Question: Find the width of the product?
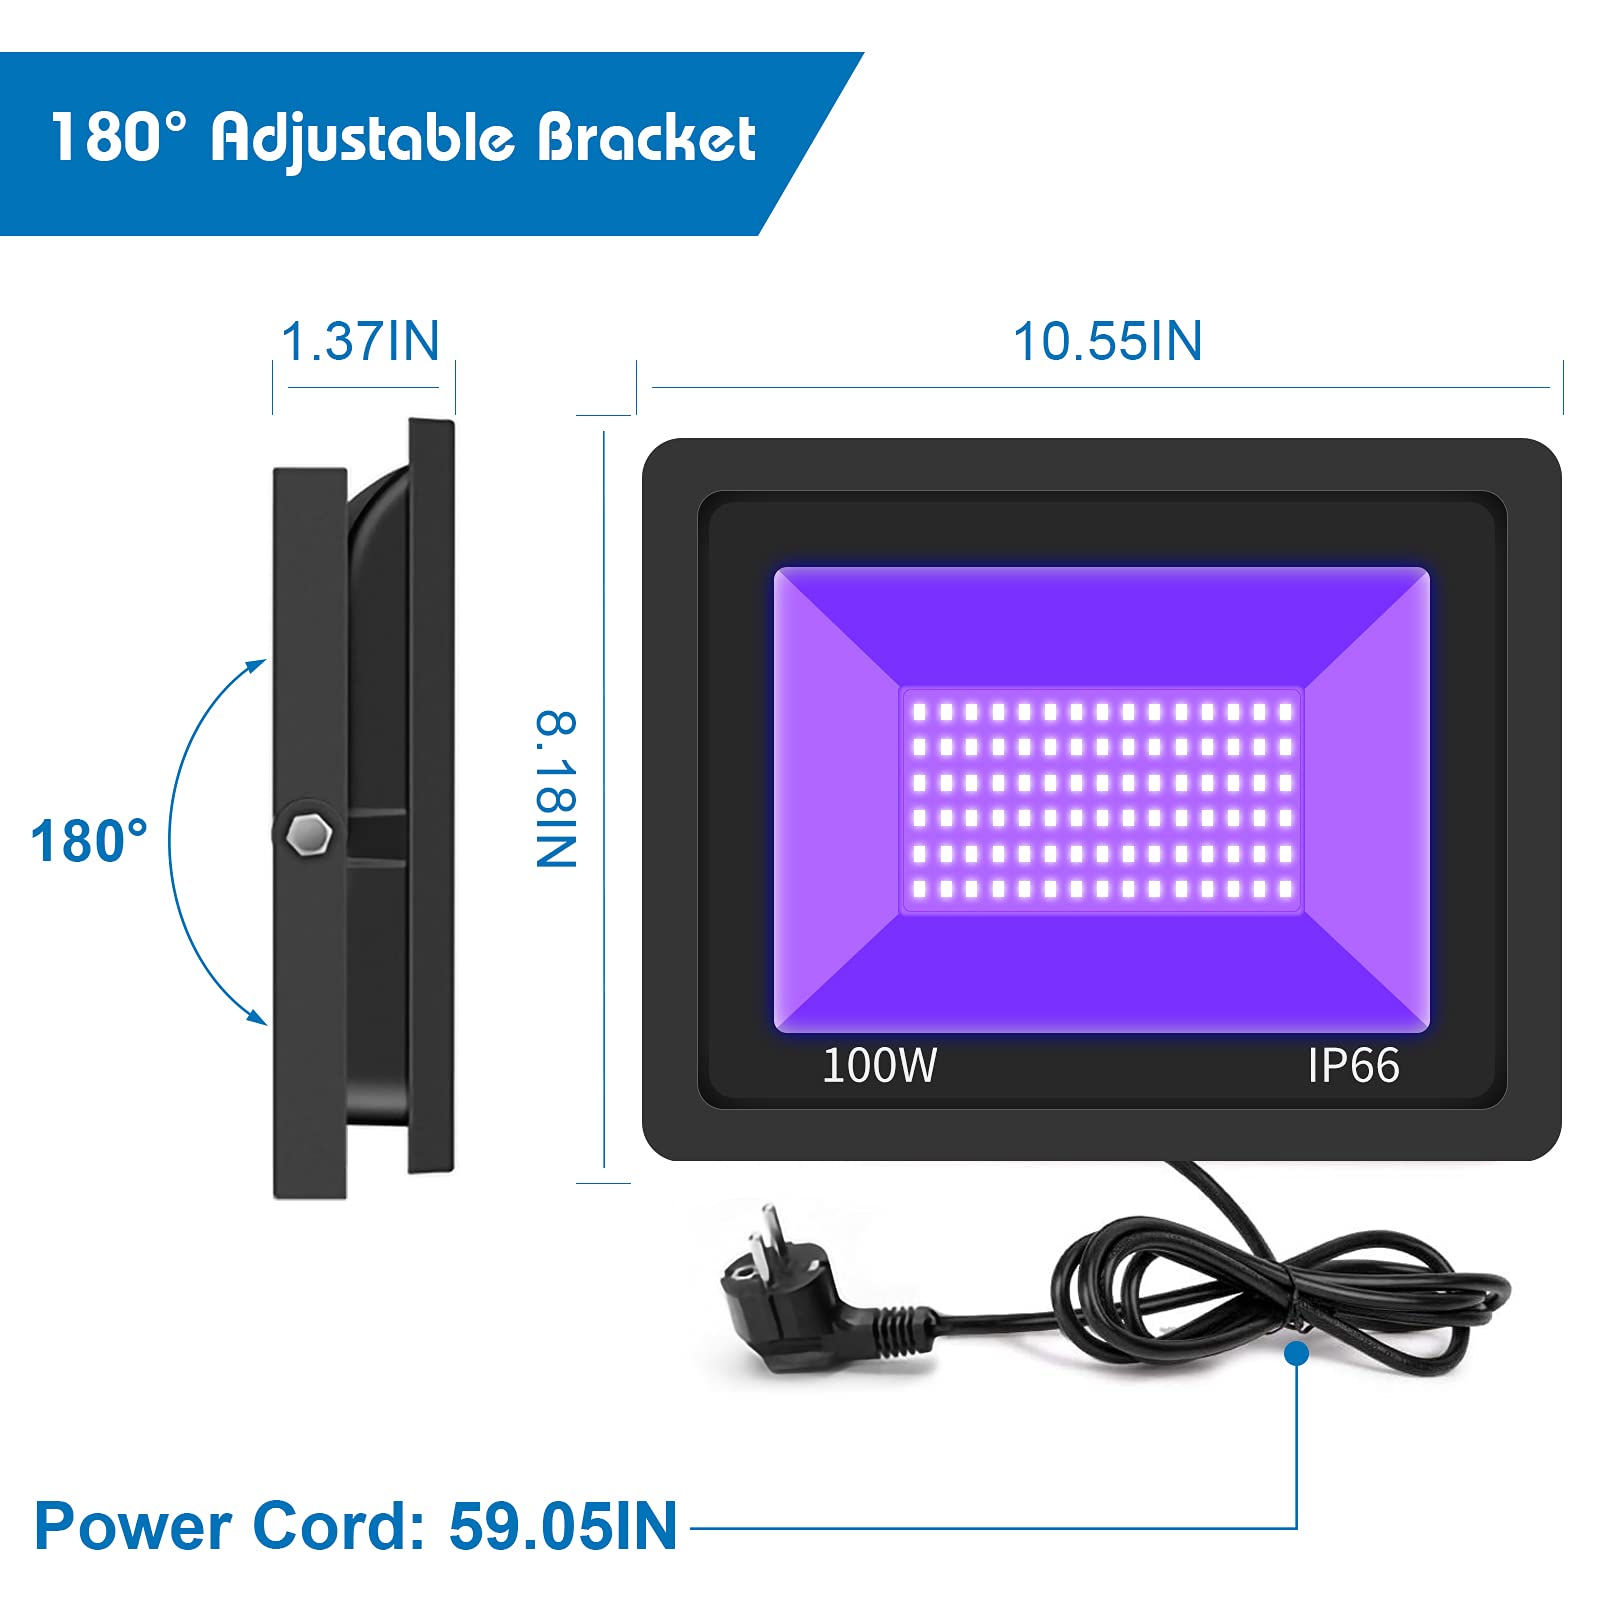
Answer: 1.37 inch